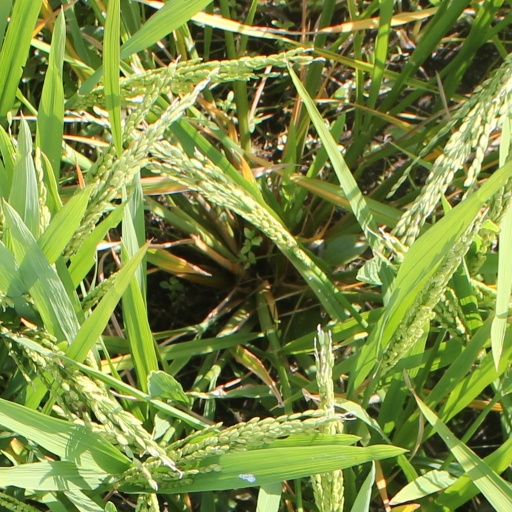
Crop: rice